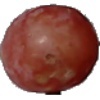
Label: Grape Pink 1